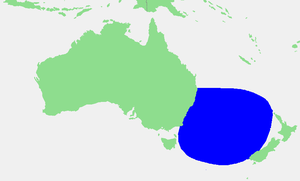
Ce tableau liste toutes les mers du monde que l'Organisation hydrographique internationale reconnaît comme telles dans sa publication S-23 Limites des océans et des mers. Dans cette publication tous les mers et océans ont un numéro d'identification, et on y trouve une description littéraire précise de leurs limites. Ces numéros d'identification sont ceux qui ordonnent cette table.